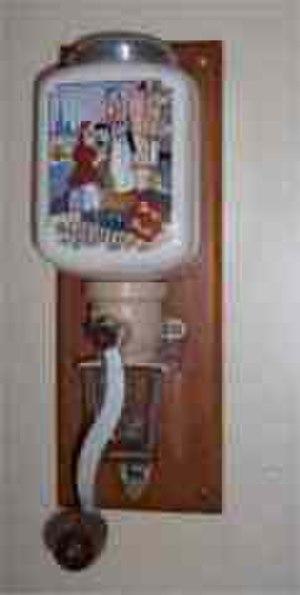
moulin à café mural de la marque Peugeot Frères représentant la province de Normandie
Le moulin à café est un appareil qui permet de moudre des grains de café. Le passionné et collectionneur de moulins à café est un mylokaphephile. Les premiers moulins à café apparaissent au XVIIᵉ siècle.